Shalom Nagar

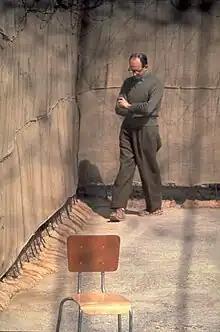
Eichmann in the yard at Ayalon Prison in 1961

Nagar was working at Ayalon Prison in Ramla in the early 1960s when the war criminal and Nazi Party official Adolf Eichmann was held there during the trial for his role in the Holocaust. Nagar was one of 22 handpicked "Eichmann guards". The prime minister at the time, David Ben-Gurion, ensured that the Eichmann guards were Sephardic, as he felt that Ashkenazi Jews whose families had been killed in the Holocaust would be motivated to harm the prisoner. In the 2010 documentary "Hatalyan", Nagar said that as a Yemenite, he did not know who Eichmann was until he had to guard him.